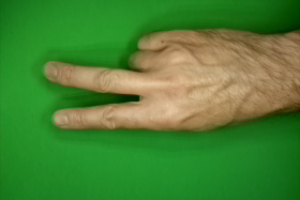
Label: scissors